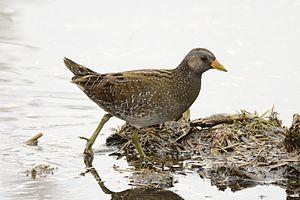
Les Salins-d'Hyères sont une zone de marais salants situés sur les côtes de la mer Méditerranée, sur le territoire de la commune de Hyères, dans le département du Var et de la région Provence-Alpes-Côte d'Azur. Constituant l'un des espaces naturels les plus remarquables du rivage méditerranéen, ils ont été, jusqu'en 1995, utilisés pour la production du sel.